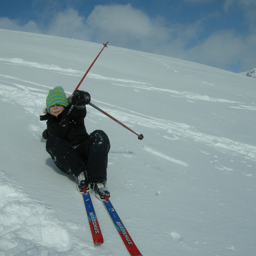
a person on skis sits in the snow
The child is lying in the snow with the ski poles in hand.
A small child lays on a snowy hill while wearing skis.
A kid is sitting in the snow on skis.
A young man riding skis down a snow covered slope.